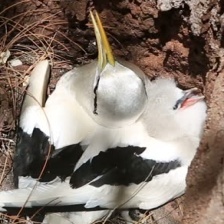
Species: WHITE TAILED TROPIC
Scientific name: PHAETHON LEPTURUS